Racing Destruction Set

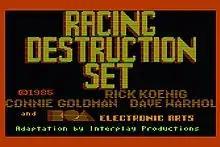
Atari 8-bit conversion credited to Interplay Productions

A port to Atari 8-bit computers was coded in 1985 by Rebecca Heineman of Interplay Entertainment and published in 1986 in the United States by Electronic Arts and in Europe by Ariolasoft.